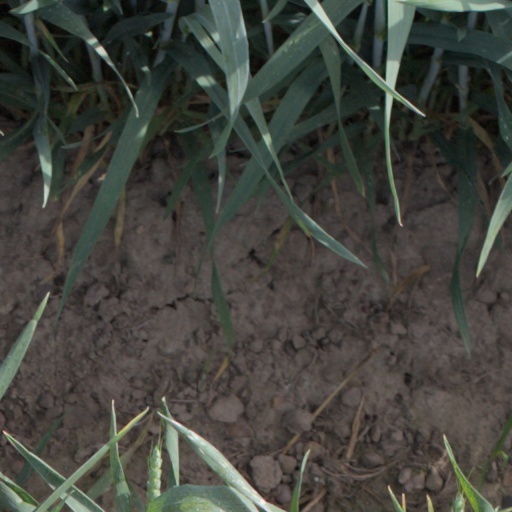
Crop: wheat